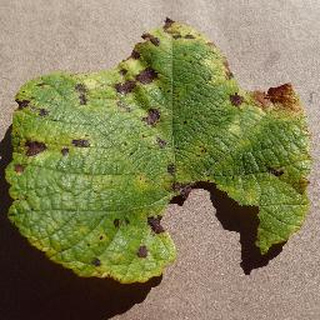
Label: grape_leaf_blight